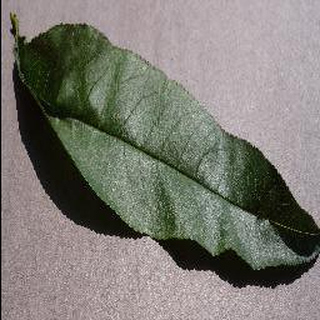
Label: healthy_peach